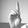
ASL letter: D